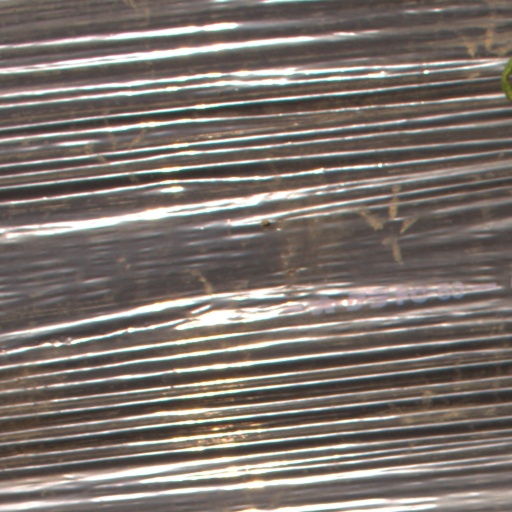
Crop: Jerusalem artichoke